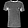
Label: T - shirt / top